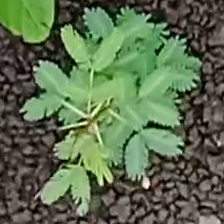
Weed species: Dwarf_cassia_(Chamaecrista pumila)